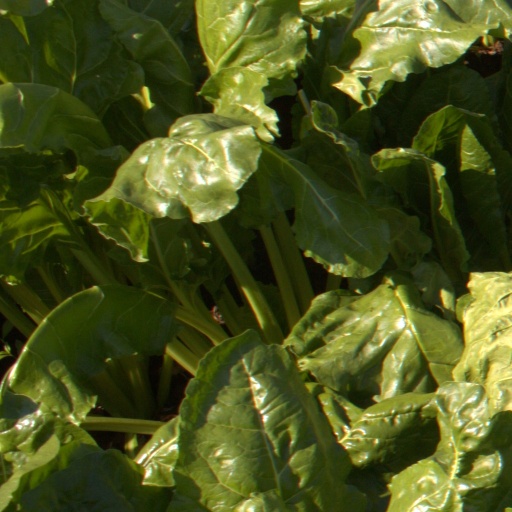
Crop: sugar beet